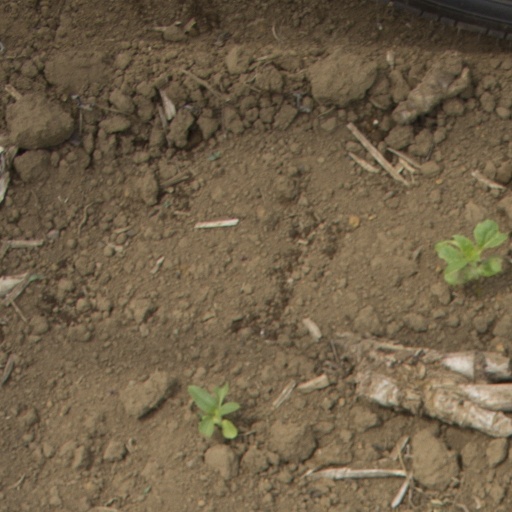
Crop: Jerusalem artichoke